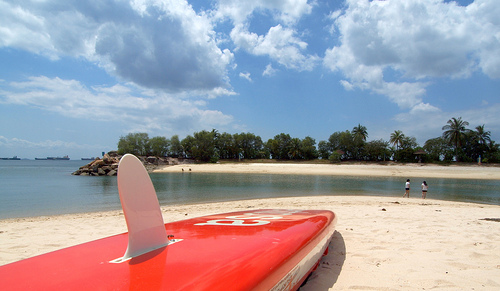
user: Given an image and a question. Answer the question in a short answer. Question: What is the purpose of this little wing on this board? Short Answer:
assistant: stabilization